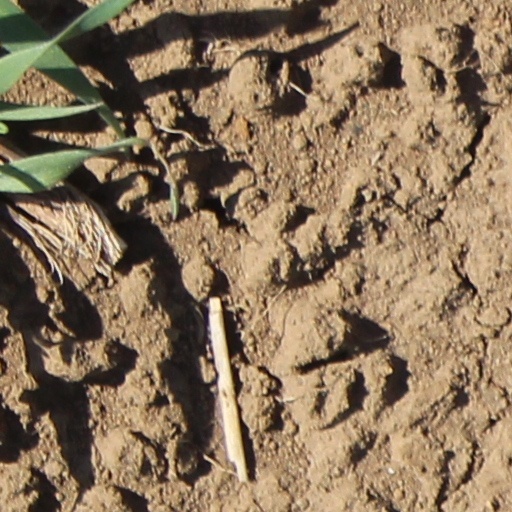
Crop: wheat